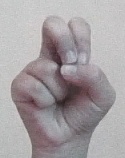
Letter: gaaf